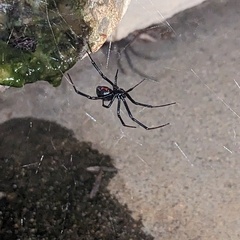
Species: Lactrodectus_hesperus